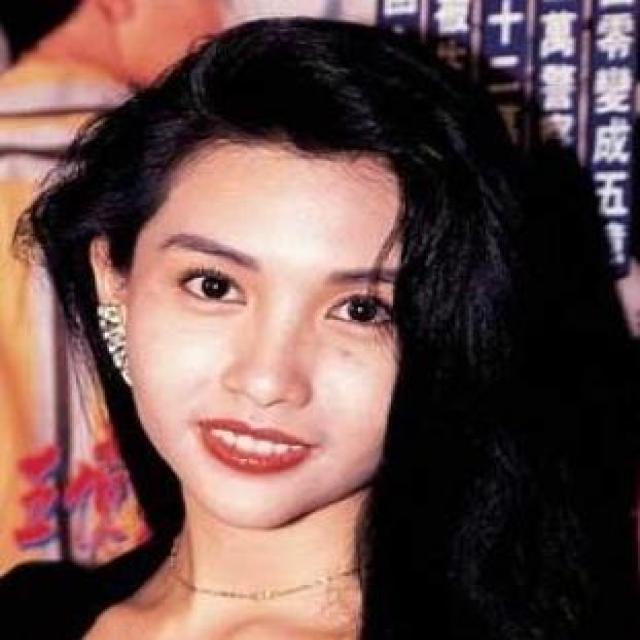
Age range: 21-44